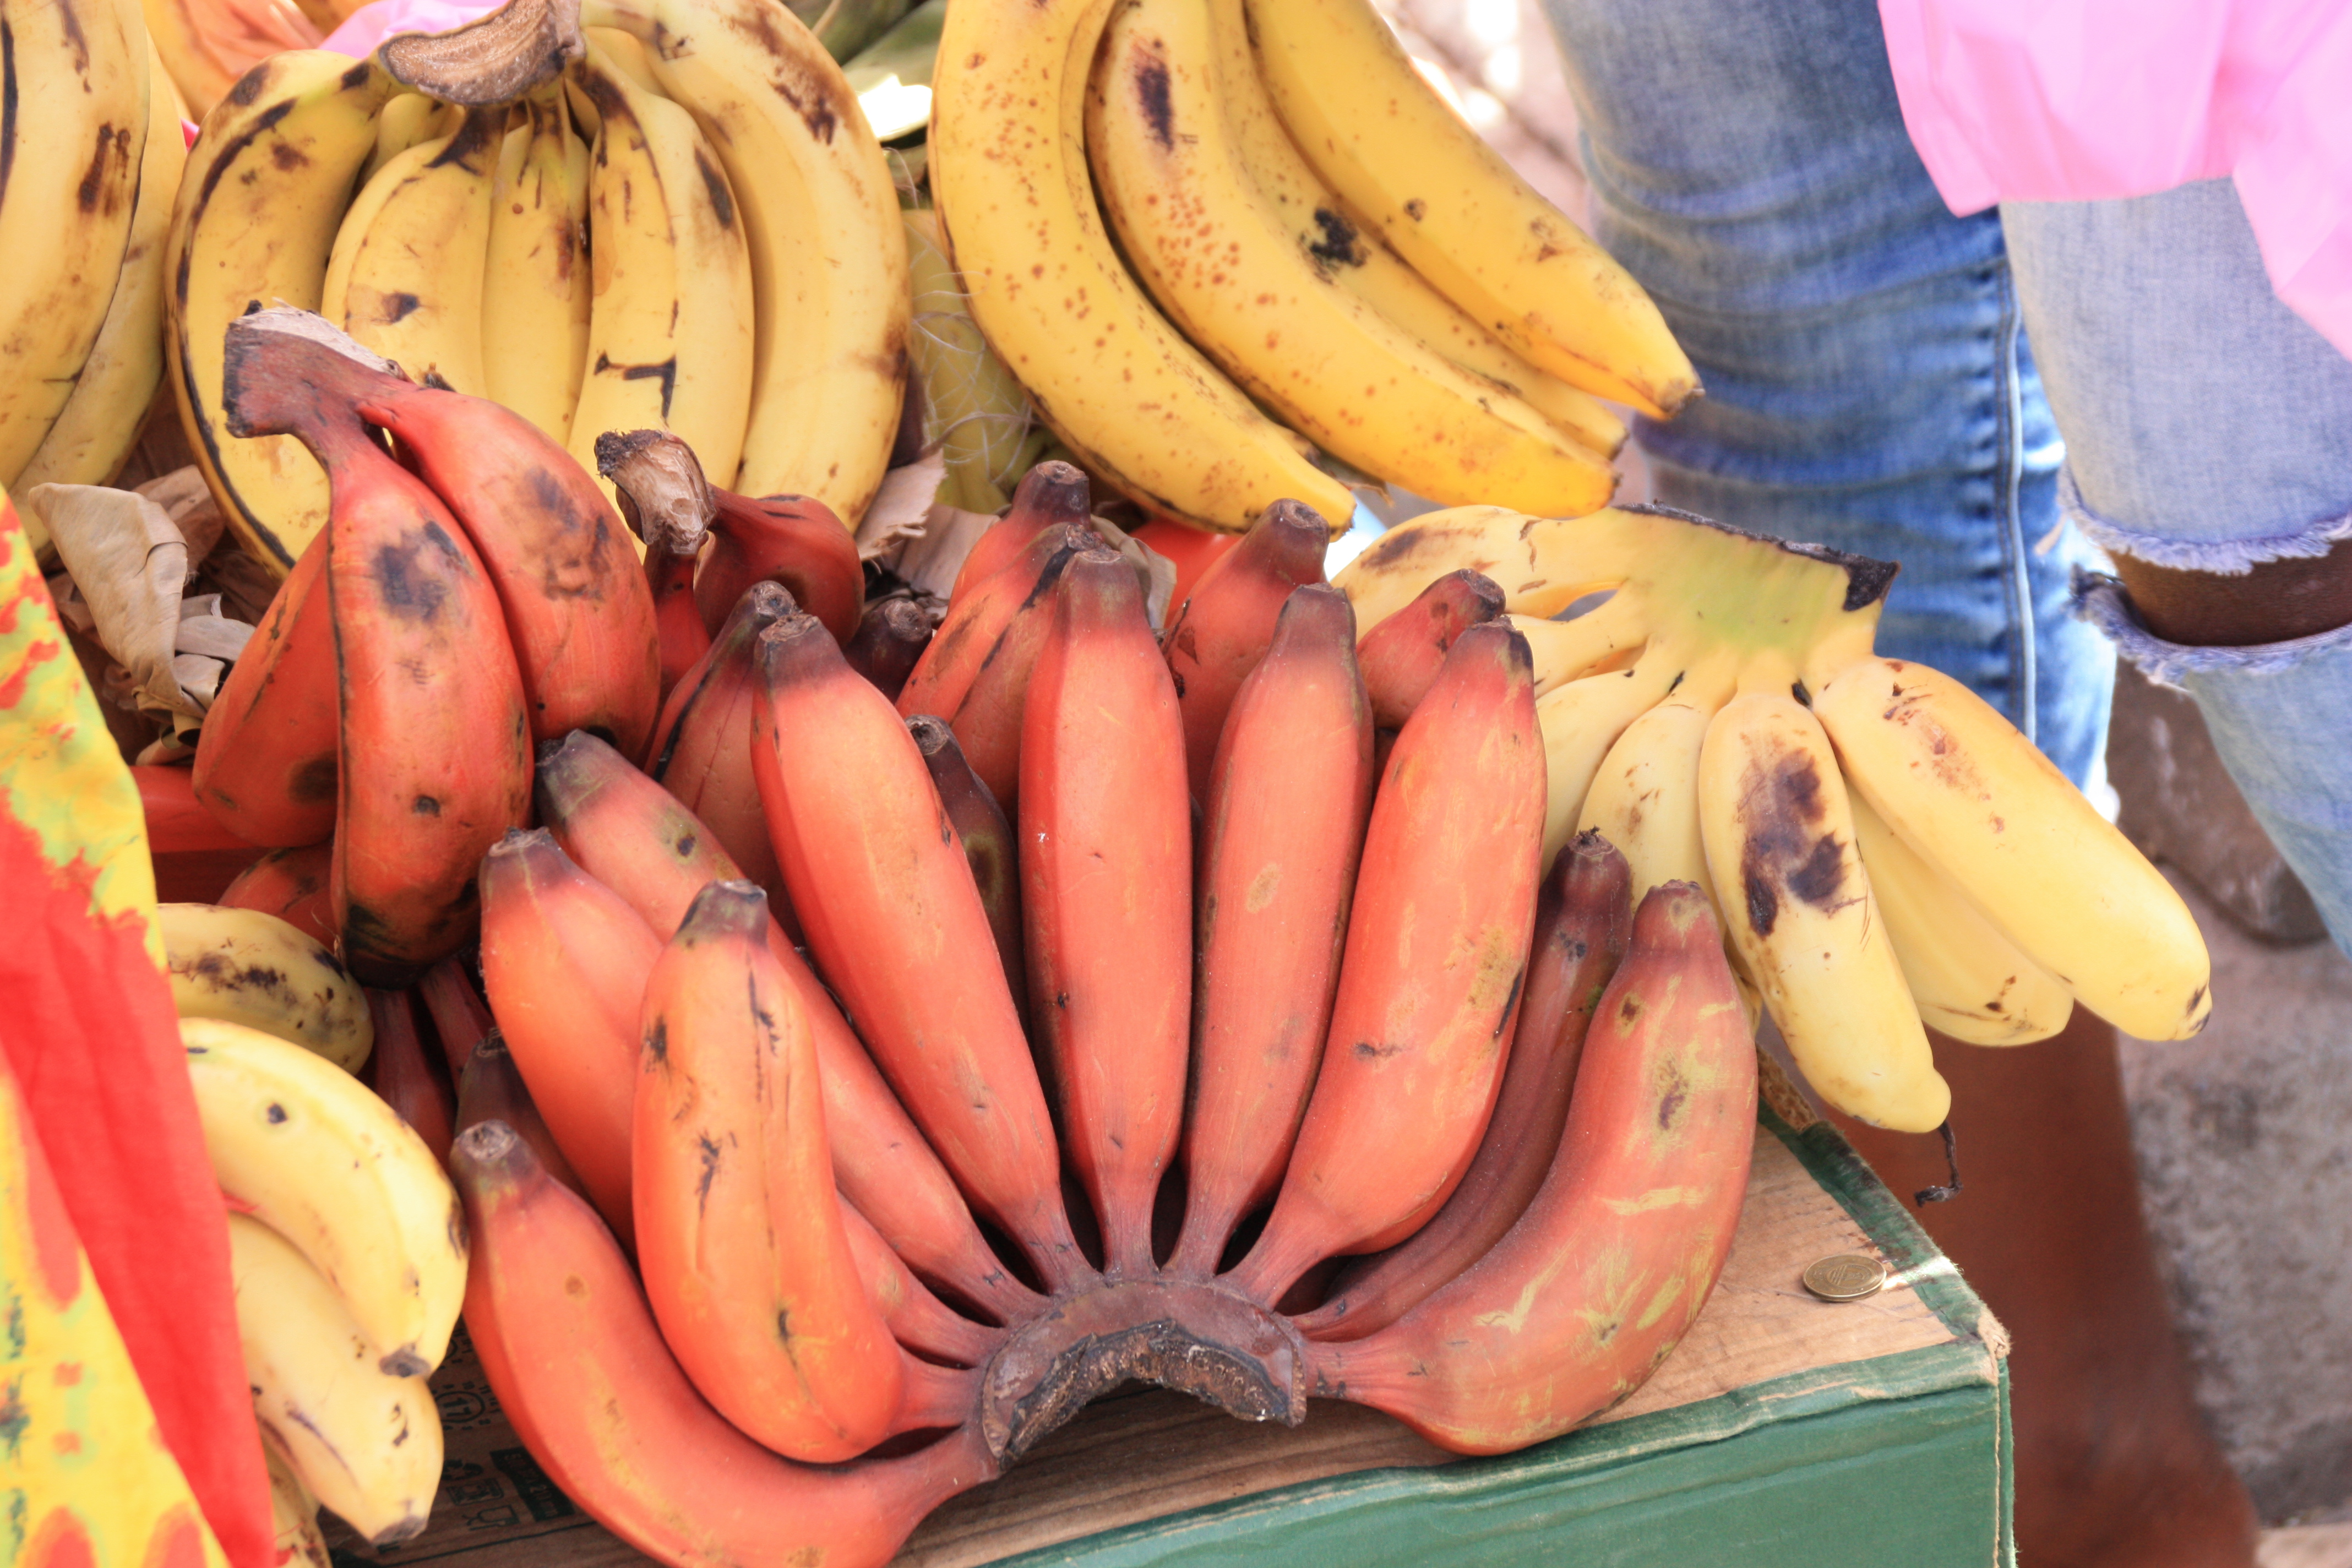
bananas, cape, green, banana, banana family, produce, local food, fruit, food, vegetable, winter squash, cooking plantain